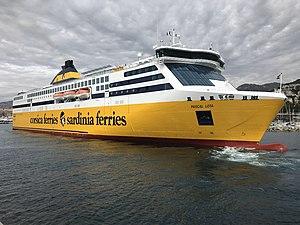
Le car-ferry Pascal Lota du groupe Corsica Ferries - Sardinia Ferries accostant au port de Nice.